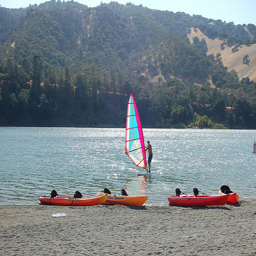
a windsurfer some water a hill sand and some kayaks
A windsurfer coming into a beach where kayaks await
there is a man wind surfing in a lake
A man is holding a small sail near the canoes.
A man riding a sail board on a large lake.